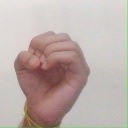
अक्षर: ऊ